Sir Thomas Allin, 1st Baronet

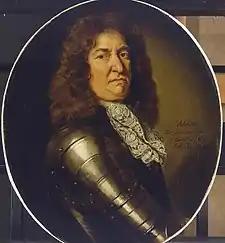
Admiral Sir Thomas Allin, painted c. 1680 by Sir Godfrey Kneller.

In 1664 Allin was nominated to succeed Sir John Lawson as commander in the Mediterranean, and sailed to take up his command aboard the "Plymouth" from 26 June, and in company with . He operated out of Tangier initially, and while operating in the Straits of Gibraltar he and his fleet intercepted and engaged the Dutch Smyrna fleet on 9 December, capturing and sinking several of the Dutch ships. Allin returned to England in the spring of 1665, and took part in the Battle of Lowestoft on 13 June 1665. For his achievements he was awarded a knighthood on 24 June and was appointed an Admiral of the Blue squadron under the Earl of Sandwich. He flew his flag in from 19 July 1665 and became an Admiral of the White on 16 March 1666. Prince Rupert then came aboard, with orders to take the squadron into the English Channel to intercept a French fleet believed to sailing up the Channel to join with the Dutch. Rupert retained Allin as his first captain for this assignment, but the intelligence was proved to be false, and no French fleet was found. By now though the rest of the English fleet under the Duke of Albemarle had sailed out to engage a Dutch fleet under Michiel de Ruyter, and the Four Days Battle had broken out. Rupert and Allin hurried back and met up with the harried and outnumbered English fleet on the third day, managing to hold the Dutch off long enough to allow a successful disengagement and then covering the retreat.